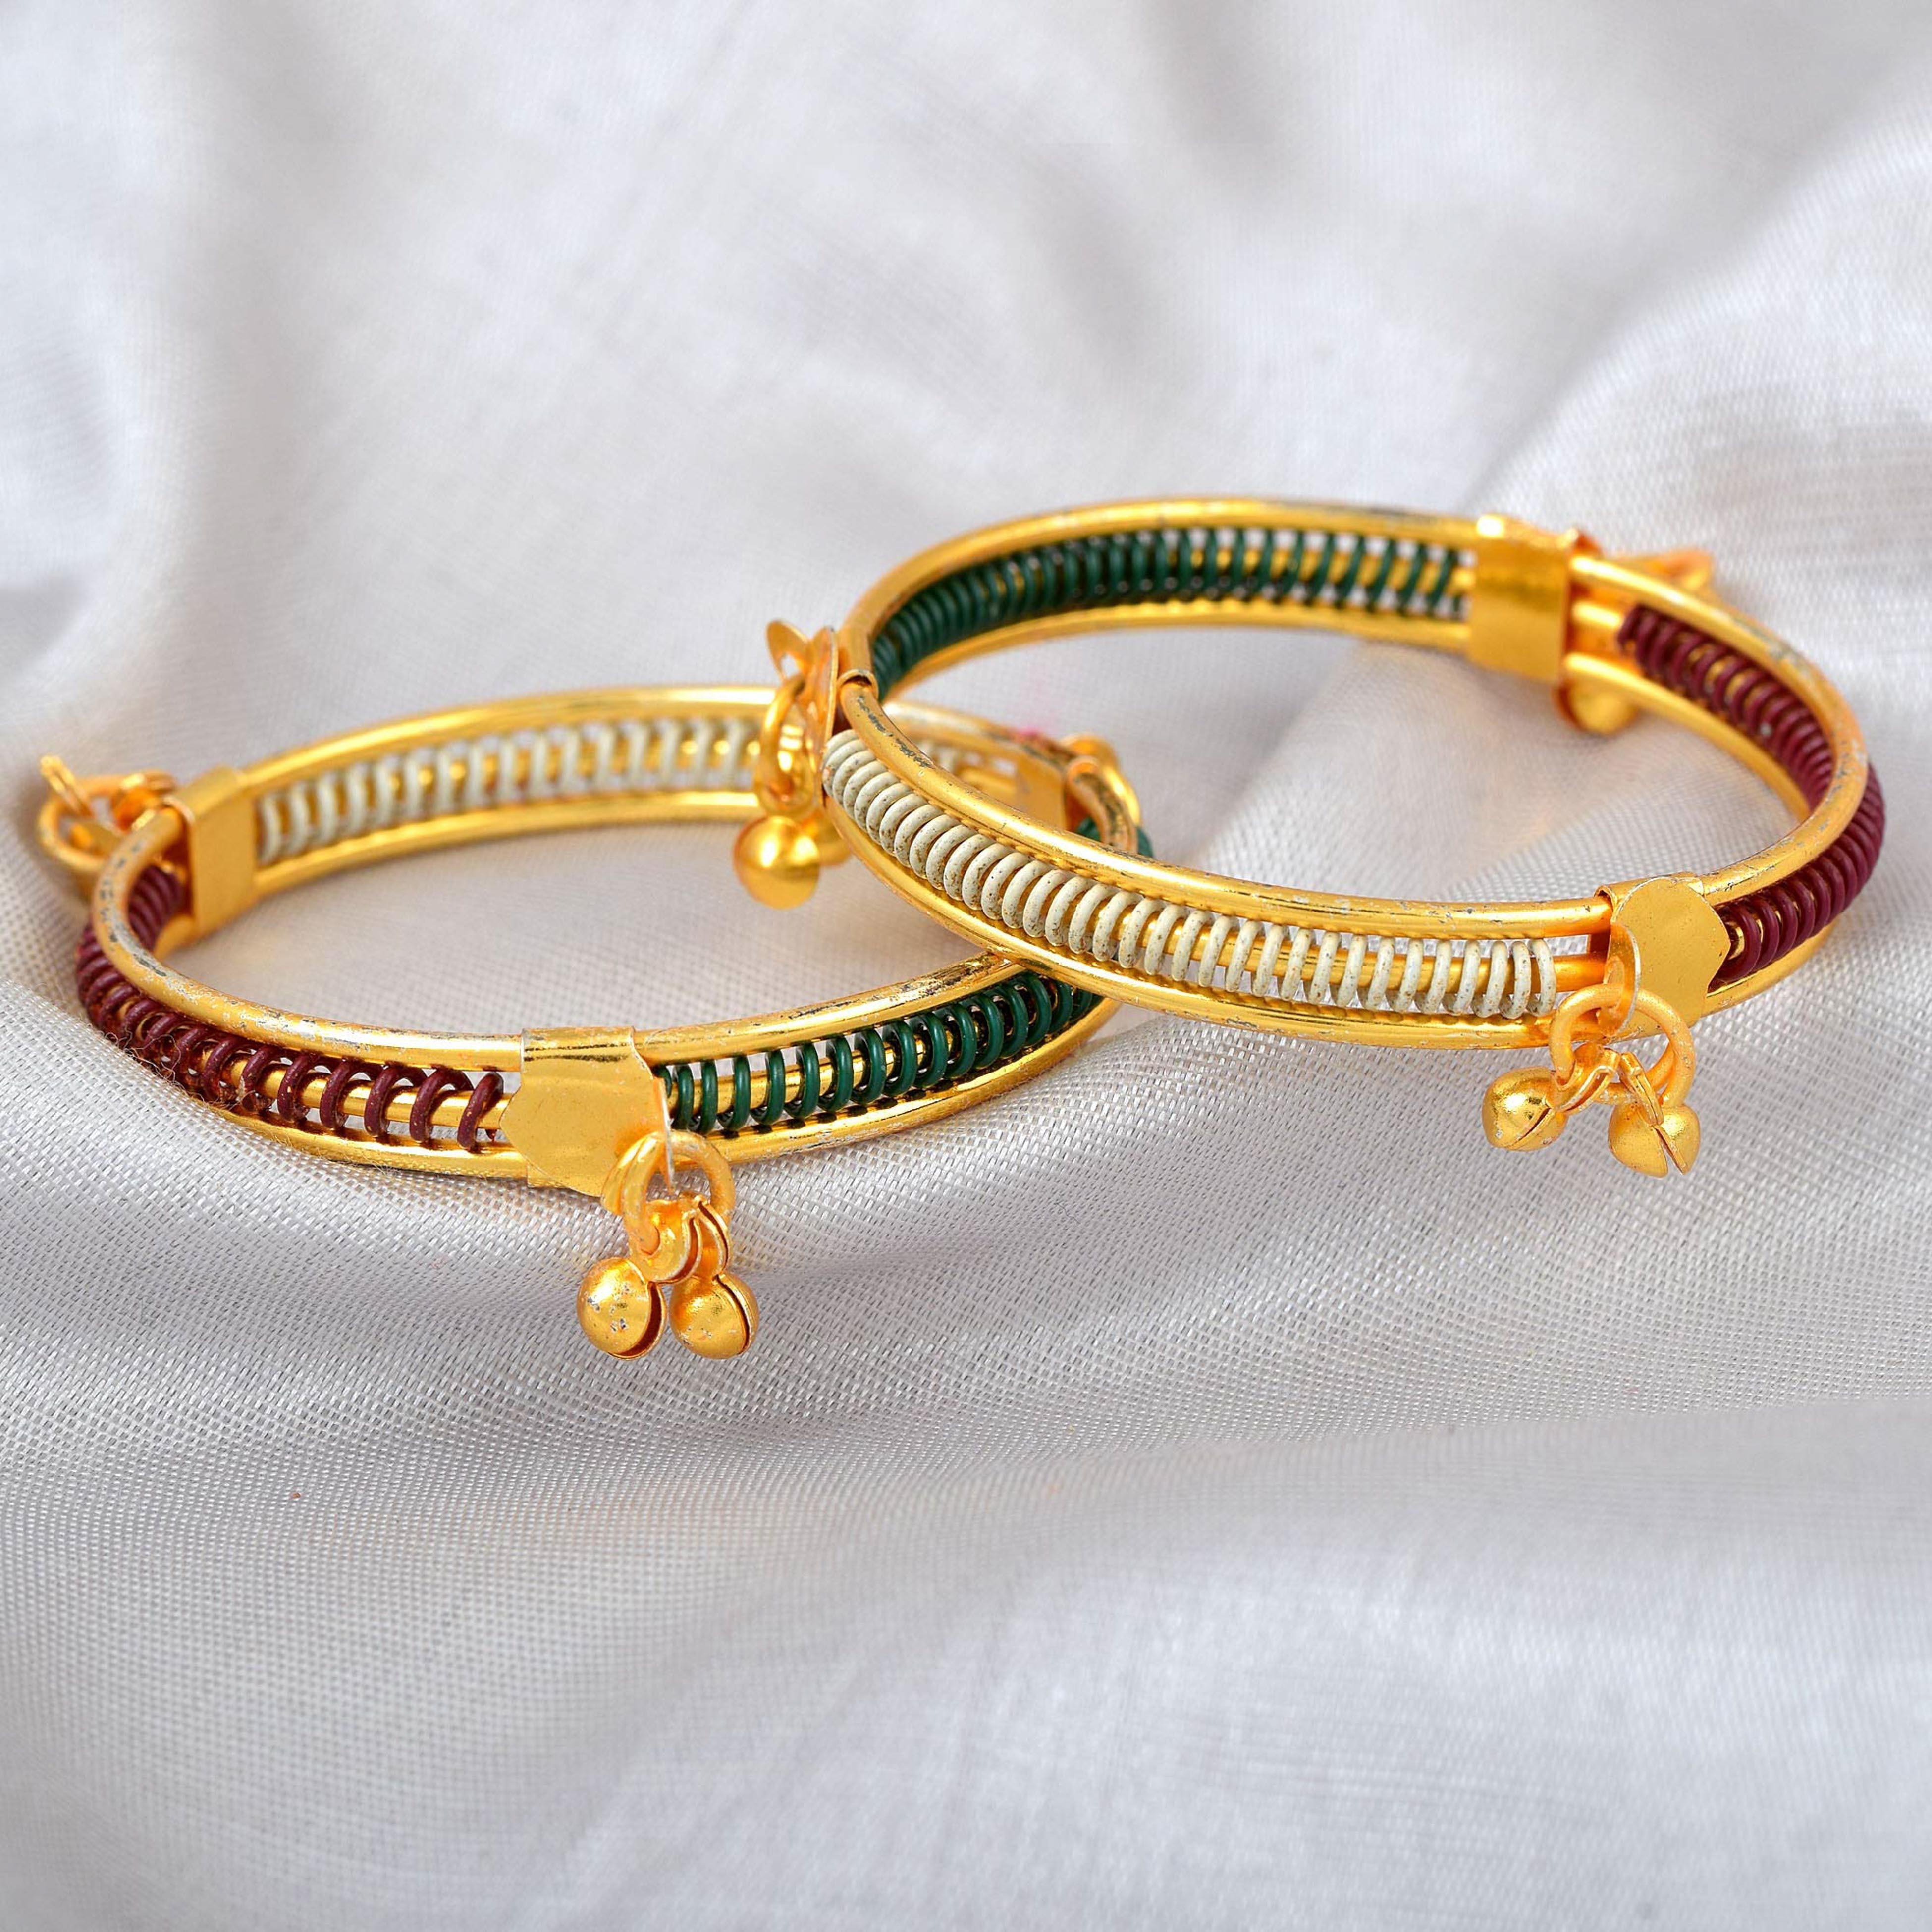
ZUMRUT MAKING YOU A STYLE SENSATION Gold Plated Traditional Kids Bangle Bracelet with Gold Ghungroo Nazariya for Unisex Babies New Born Baby Child Kids Jewellery Set of 2 (1 Pair) Borns (0-2yrs)
Type: Bracelets & Bangles
Brand: ZUMRUT MAKING YOU A STYLE SENSATION
Price: Rs. 499
Tradionally Used This Gold Plated Brass Plain Bangle For New Born Babies And Is Believed To Protect The Babies From Evil eyes. Designed for kids, these are rich looking, elegantly crafted wrist nazaria for new born kids. Extra smooth finish with no sharp edges keeping safety of kids in mind. These also act as anklets for new born baby girls. Stylish unisex patterns, Modern and neutral colors for both boys and girls. 100%Skin Safe, Anti-allergy, Anti-rashes special Brass alloy, double strand super smooth Band, to fit all wrists.Tradionally Used This Gold Plated Brass Plain Bangle For New Born Babies And Is Believed To Protect The Babies From Evil eyes. Designed for kids, these are rich looking, elegantly crafted wrist nazaria for new born kids. Extra smooth finish with no sharp edges keeping safety of kids in mind. These also act as anklets for new born baby girls. Stylish unisex patterns, Modern and neutral colors for both boys and girls. 100%Skin Safe, Anti-allergy, Anti-rashes special Brass alloy, double strand super smooth Band, to fit all wrists.Tradionally Used This Gold Plated Brass Plain Bangle For New Born Babies And Is Believed To Protect The Babies From Evil eyes. Designed for kids, these are rich looking, elegantly crafted wrist nazaria for new born kids. Extra smooth finish with no sharp edges keeping safety of kids in mind. These also act as anklets for new born baby girls. Stylish unisex patterns, Modern and neutral colors for both boys and girls. 100%Skin Safe, Anti-allergy, Anti-rashes special Brass alloy, double strand super smooth Band, to fit all wrists.Tradionally Used This Gold Plated Brass Plain Bangle For New Born Babies And Is Believed To Protect The Babies From Evil eyes. Designed for kids, these are rich looking, elegantly crafted wrist nazaria for new born kids. Extra smooth finish with no sharp edges keeping safety of kids in mind. These also act as anklets for new born baby girls. Stylish unisex patterns, Modern and neutral colors for both boys and girls. 100%Skin Safe, Anti-allergy, Anti-rashes special Brass alloy, double strand super smooth Band, to fit all wrists. Tradionally Used This Gold Plated Brass Plain Bangle For New Born Babies And Is Believed To Protect The Babies From Evil eyes. Designed for kids, these are rich looking, elegantly crafted wrist nazaria for new born kids. Extra smooth finish with no sharp edges keeping safety of kids in mind. These also act as anklets for new born baby girls. Stylish unisex patterns, Modern and neutral colors for both boys and girls. 100%Skin Safe, Anti-allergy, Anti-rashes special Brass alloy, double strand super smooth Band, to fit all wrists.
Features: Tradionally Used Gold Plated Brass Plain traditional Bangle For New Born Babies And Is Believed To Protect The Babies From Evil eyes.,2 ( Two ) Pcs. of Silver Baby Nazairya Kada / Bangle Stay As It Is, Very Demandable, Light weight, Easy to wear. Perfect for newly borns to (0-2) Years Baby Girl & Baby Boy.,SKIN FRIENDLY - Nickel free and Lead free as per International Standards. Anti-Allergic and Safe for Skin.,MODERN DESIGN - stylish unisex patterns, Modern and neutral colors for both boys and girls.,Search Zumrut in Amazon search bar, for a wide range of Jewellery.